Bride buying in India

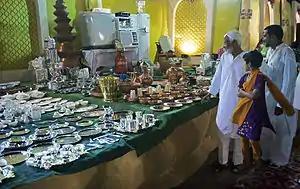
Wedding gifts for the son of the Imam of Delhi, India, with soldiers and 2000 guests

Impoverished families tend to be more vulnerable to selling their daughters for money, some of whom are led to believe their daughter is married to a wealthier man in a faraway place. Victim's families tend to be unaware that middleman resell their daughters to other states for a profit. Due to the dowry system in India, the bride's family gives durable goods, cash, and natural or movable property to the bridegroom, his parents, or his relatives as a condition of the marriage. Due to India's skewed inheritance laws, the Hindu Succession Act needed to be amended to stop the routine disinheritance of daughters.